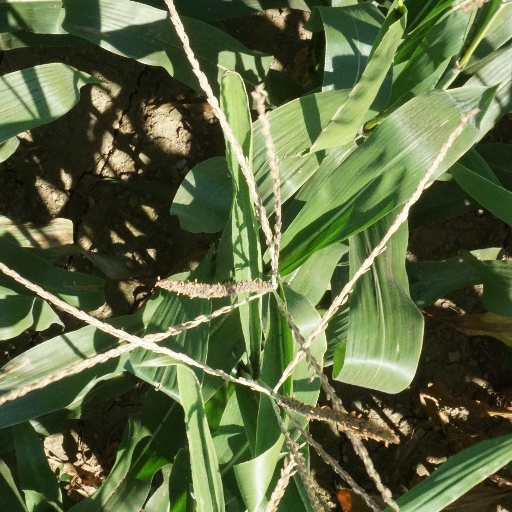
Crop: maize; corn